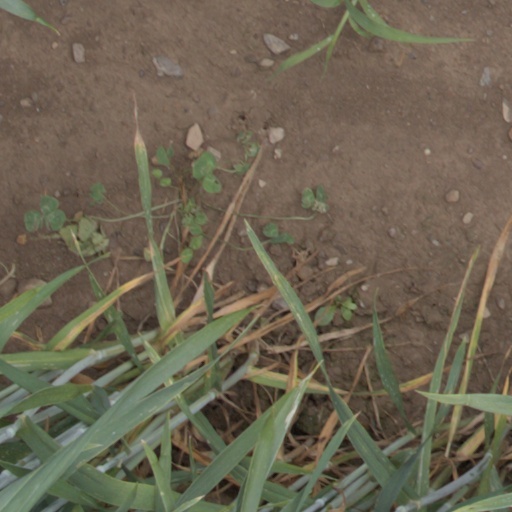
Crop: wheat